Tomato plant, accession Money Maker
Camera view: vertical (180 deg); turntable rotation: 120 degrees
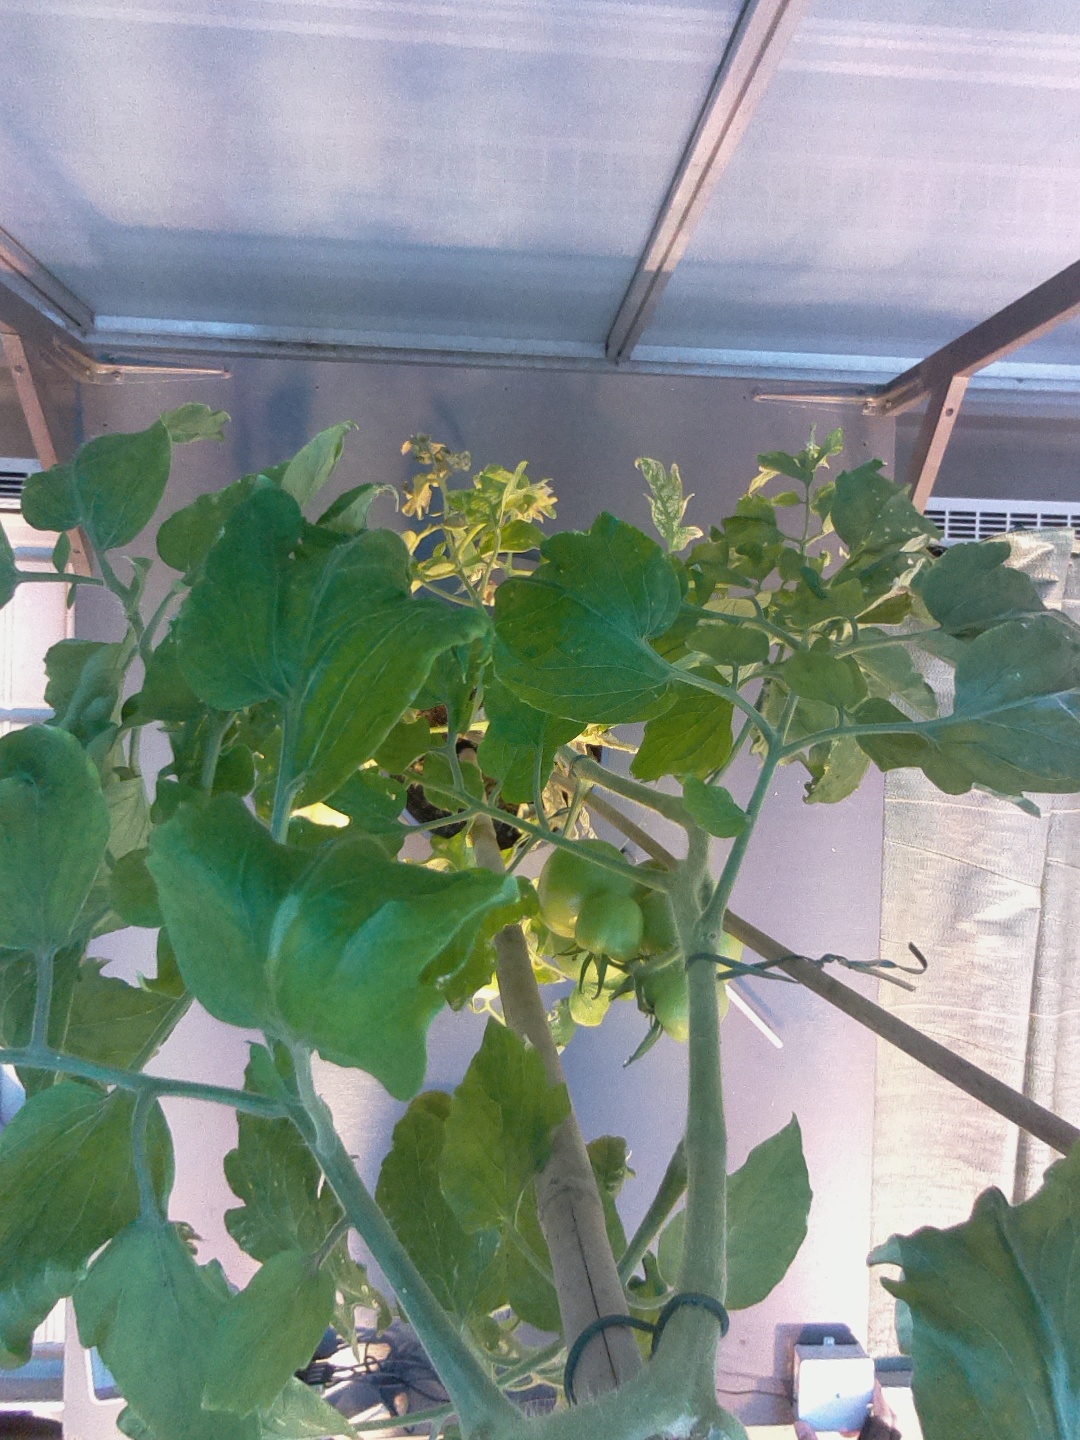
BBCH growth stage 78: 80% -90% of final fruit size